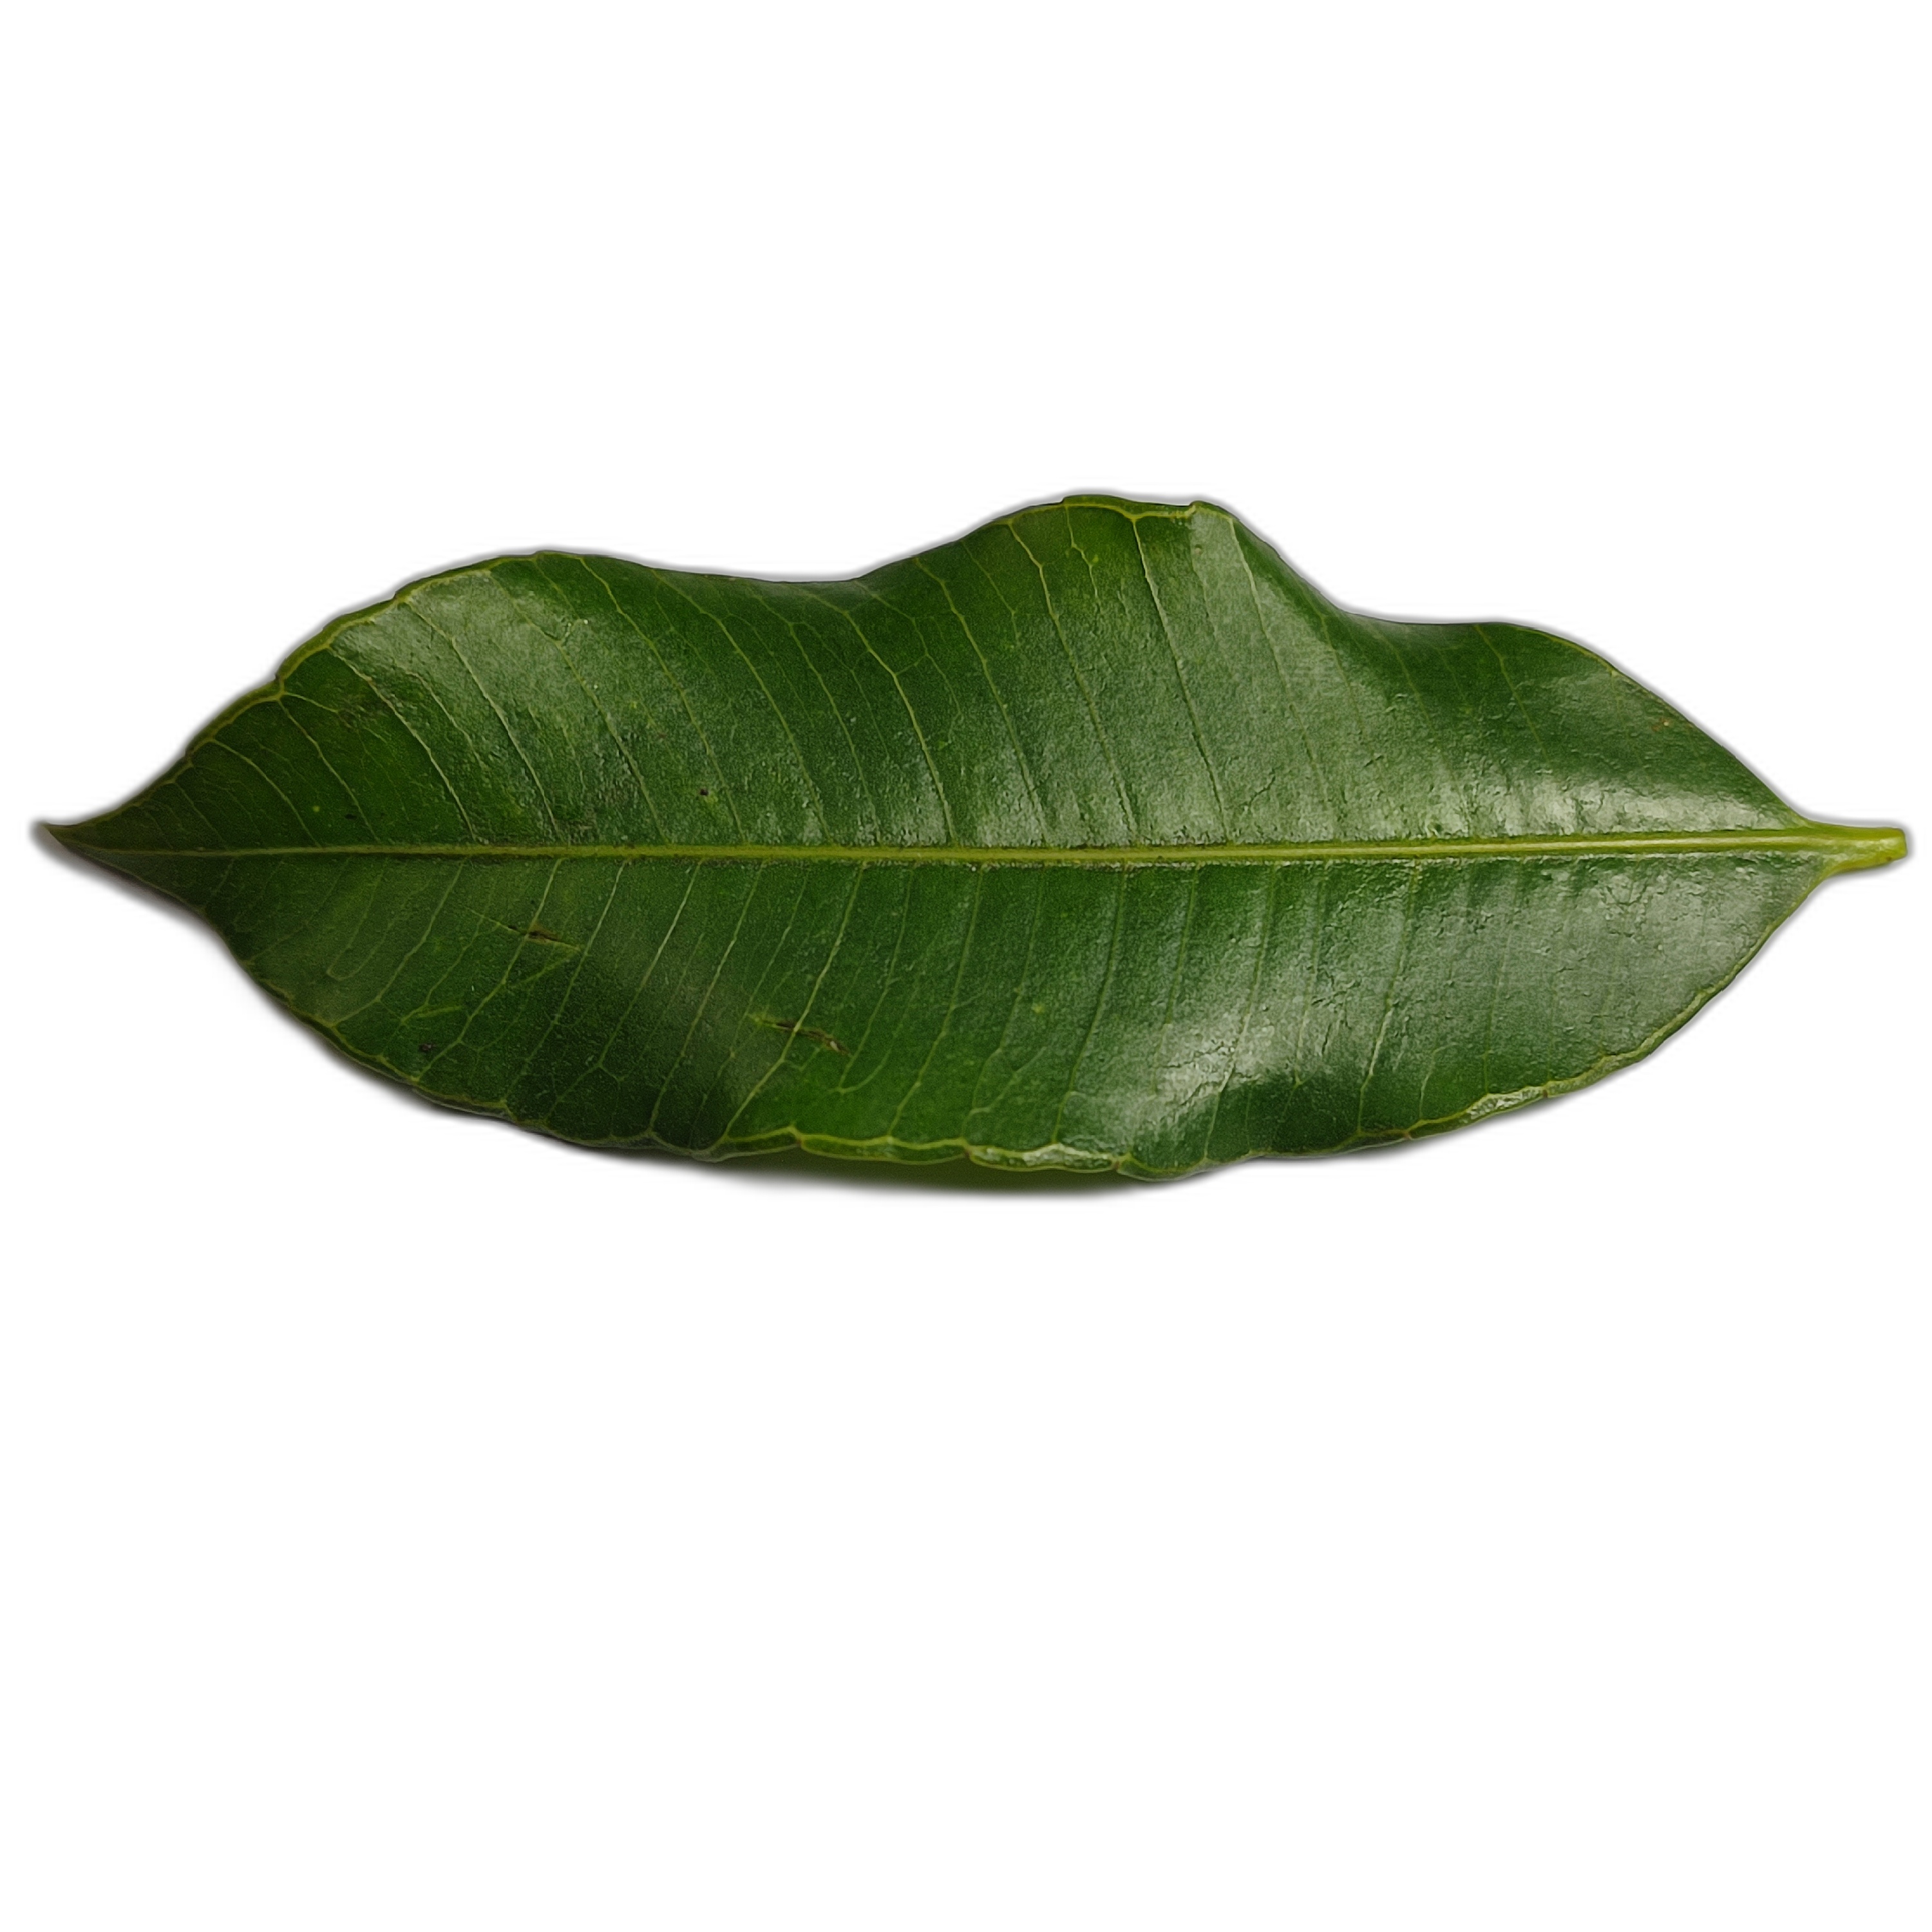
Label: healthy